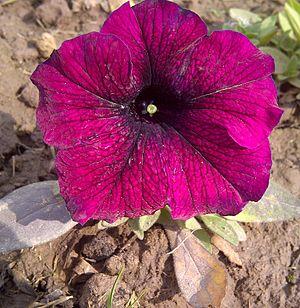
Petunia est un genre de plantes herbacées vivaces ou annuelles de la famille des Solanaceae, originaires des régions tropicales d'Amérique du Sud. On dénombre une vingtaine d'espèces.